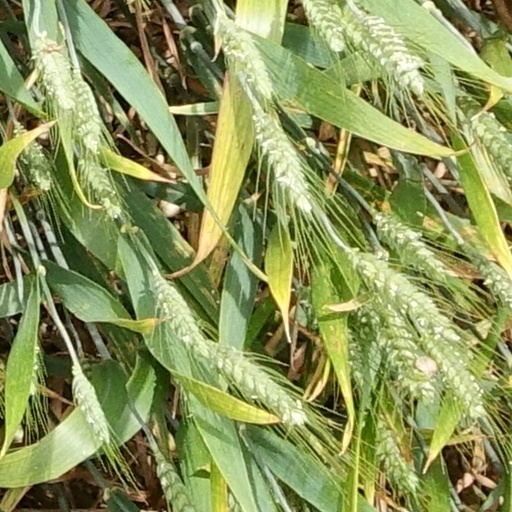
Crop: wheat